Thomas Nicol

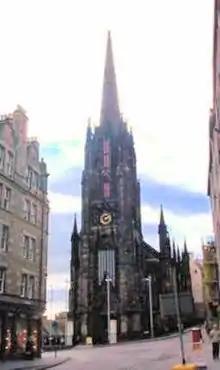
Tolbooth Church, Edinburgh (now secularised)

Thomas Nicol (1846–1916) was Professor of Biblical Criticism at the University of Aberdeen. He served as Moderator of the General Assembly of the Church of Scotland in 1914.